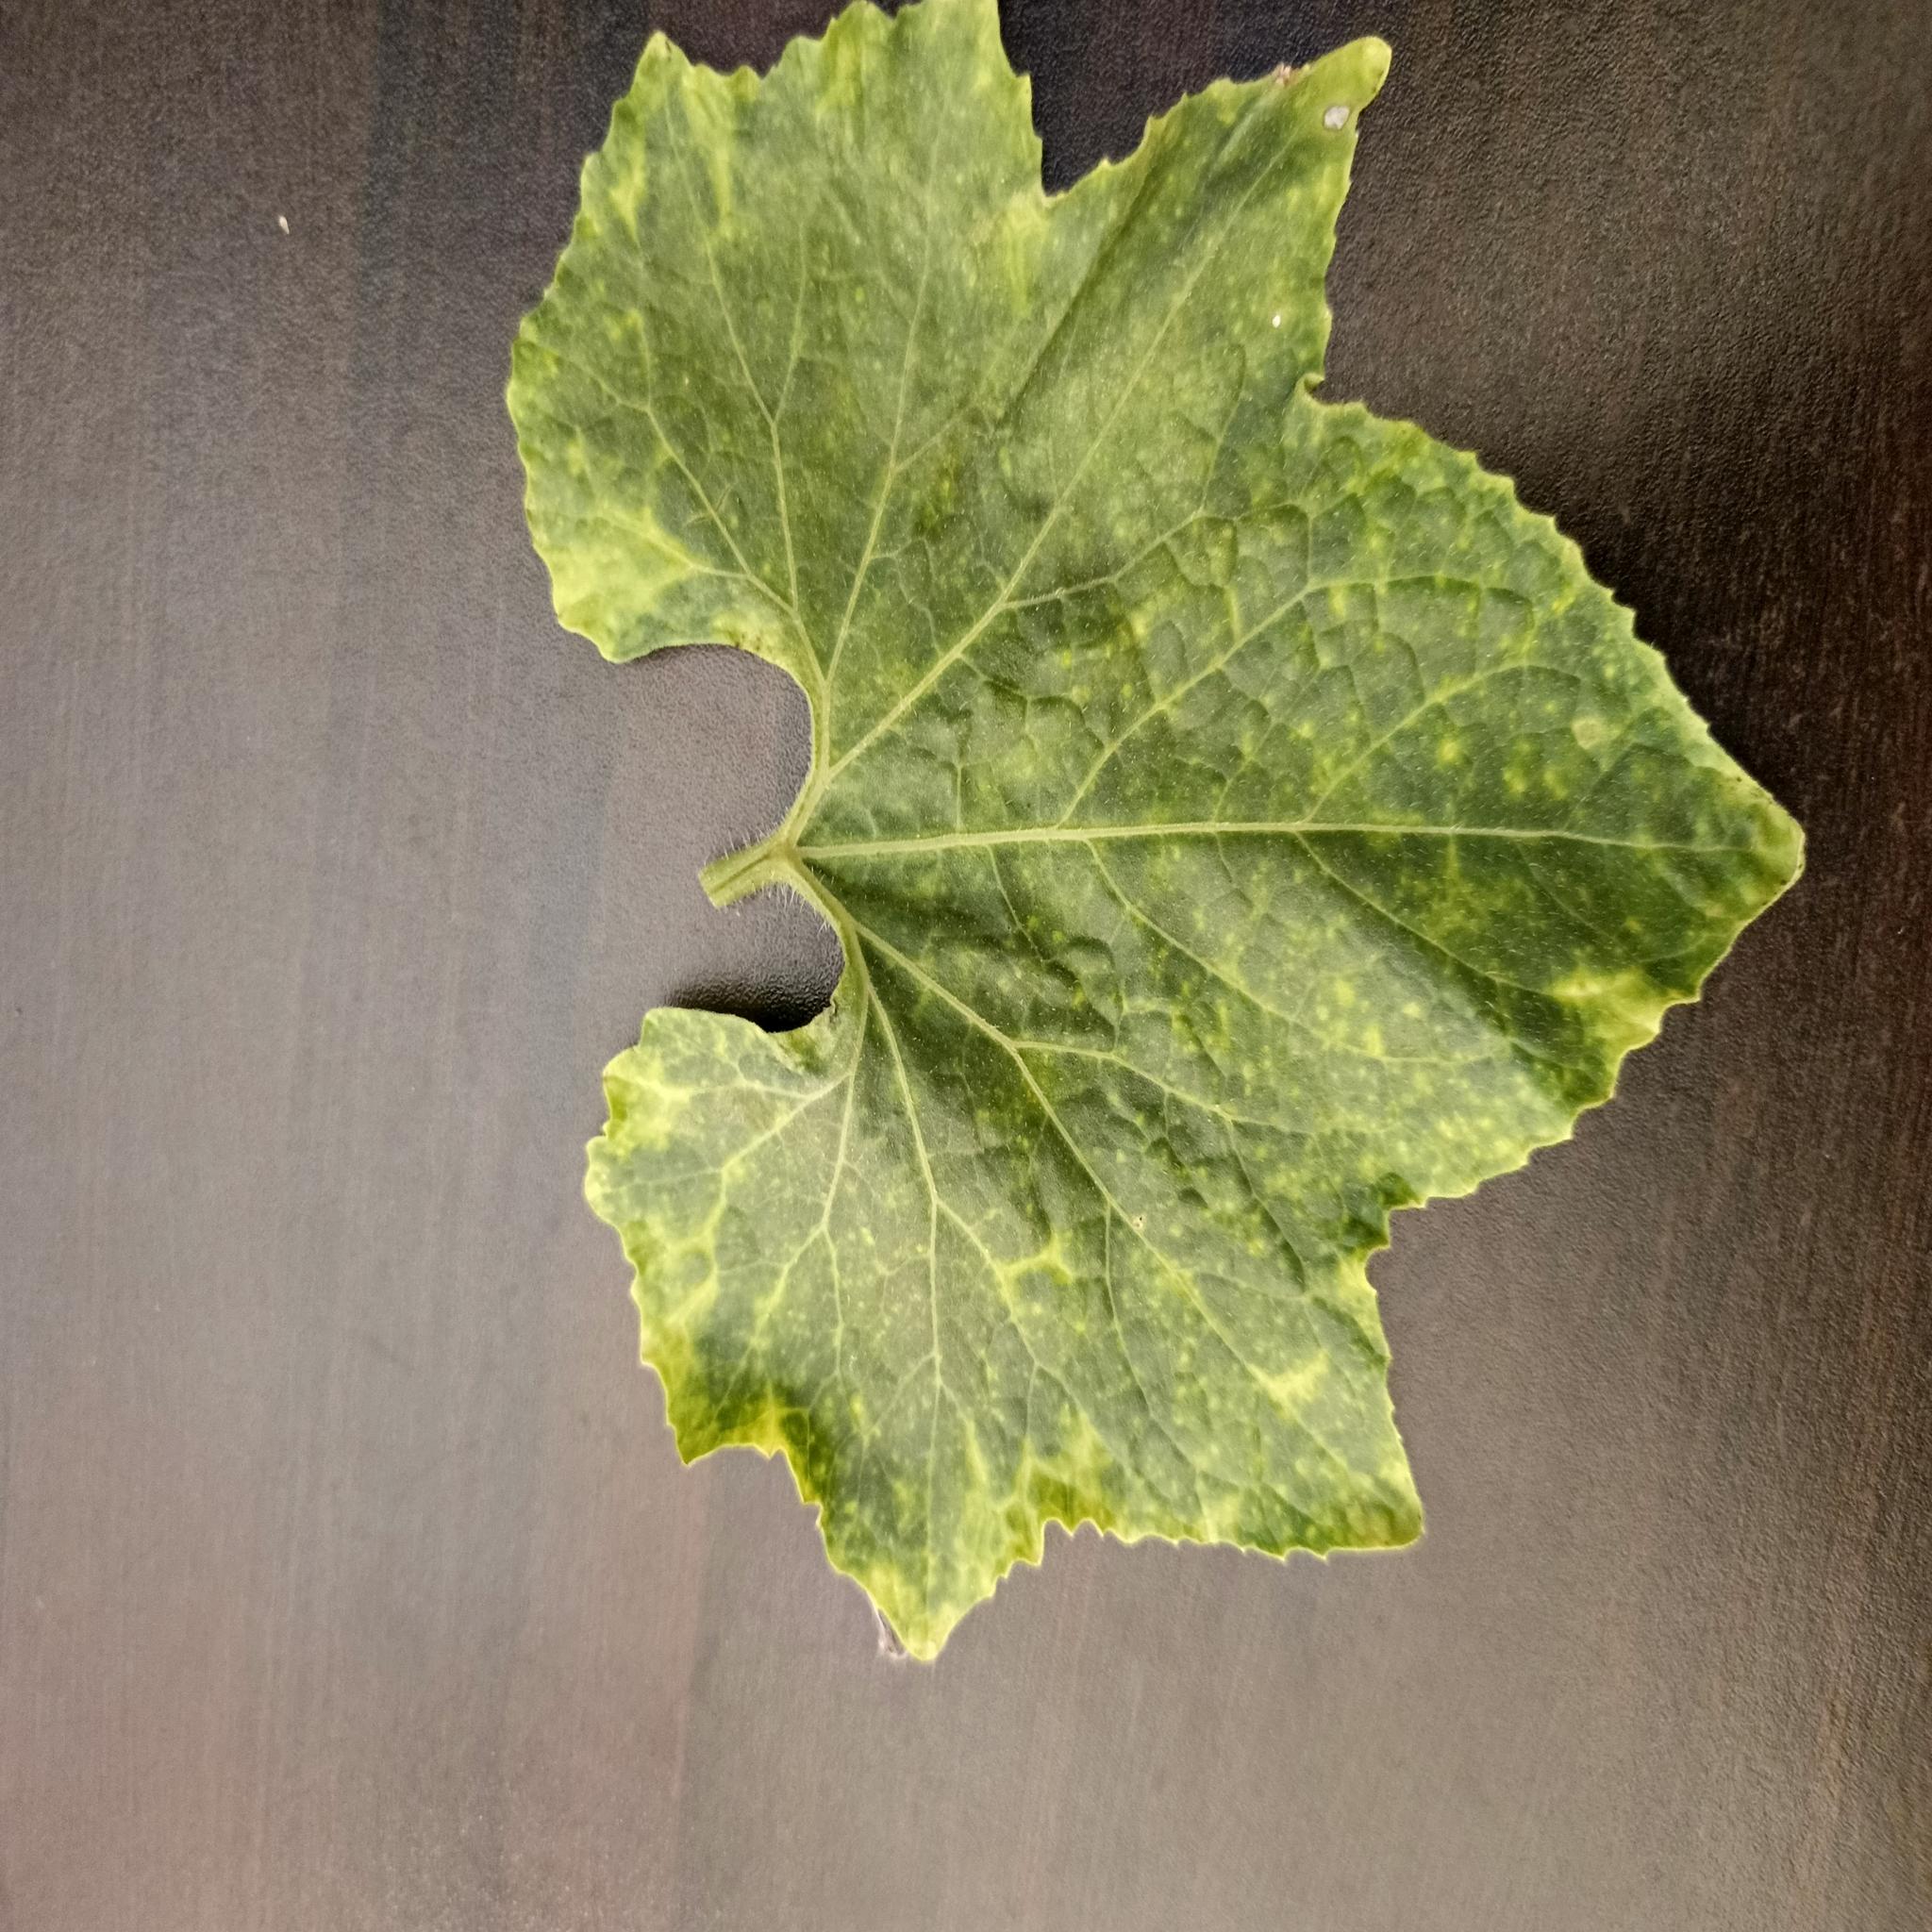
Label: Downy mildew